Katoomba Post Office

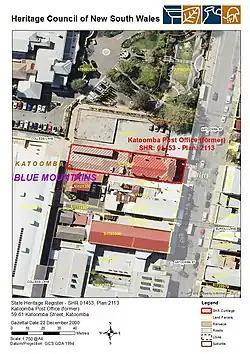
Heritage boundaries

The Katoomba Post Office is a heritage-listed former post office and now retail building at 59-61 Katoomba Street, Katoomba, City of Blue Mountains, New South Wales, Australia. It was designed by NSW Government Architect's office. It is also known as Katoomba Post Office (former). It was added to the New South Wales State Heritage Register on 22 December 2000.